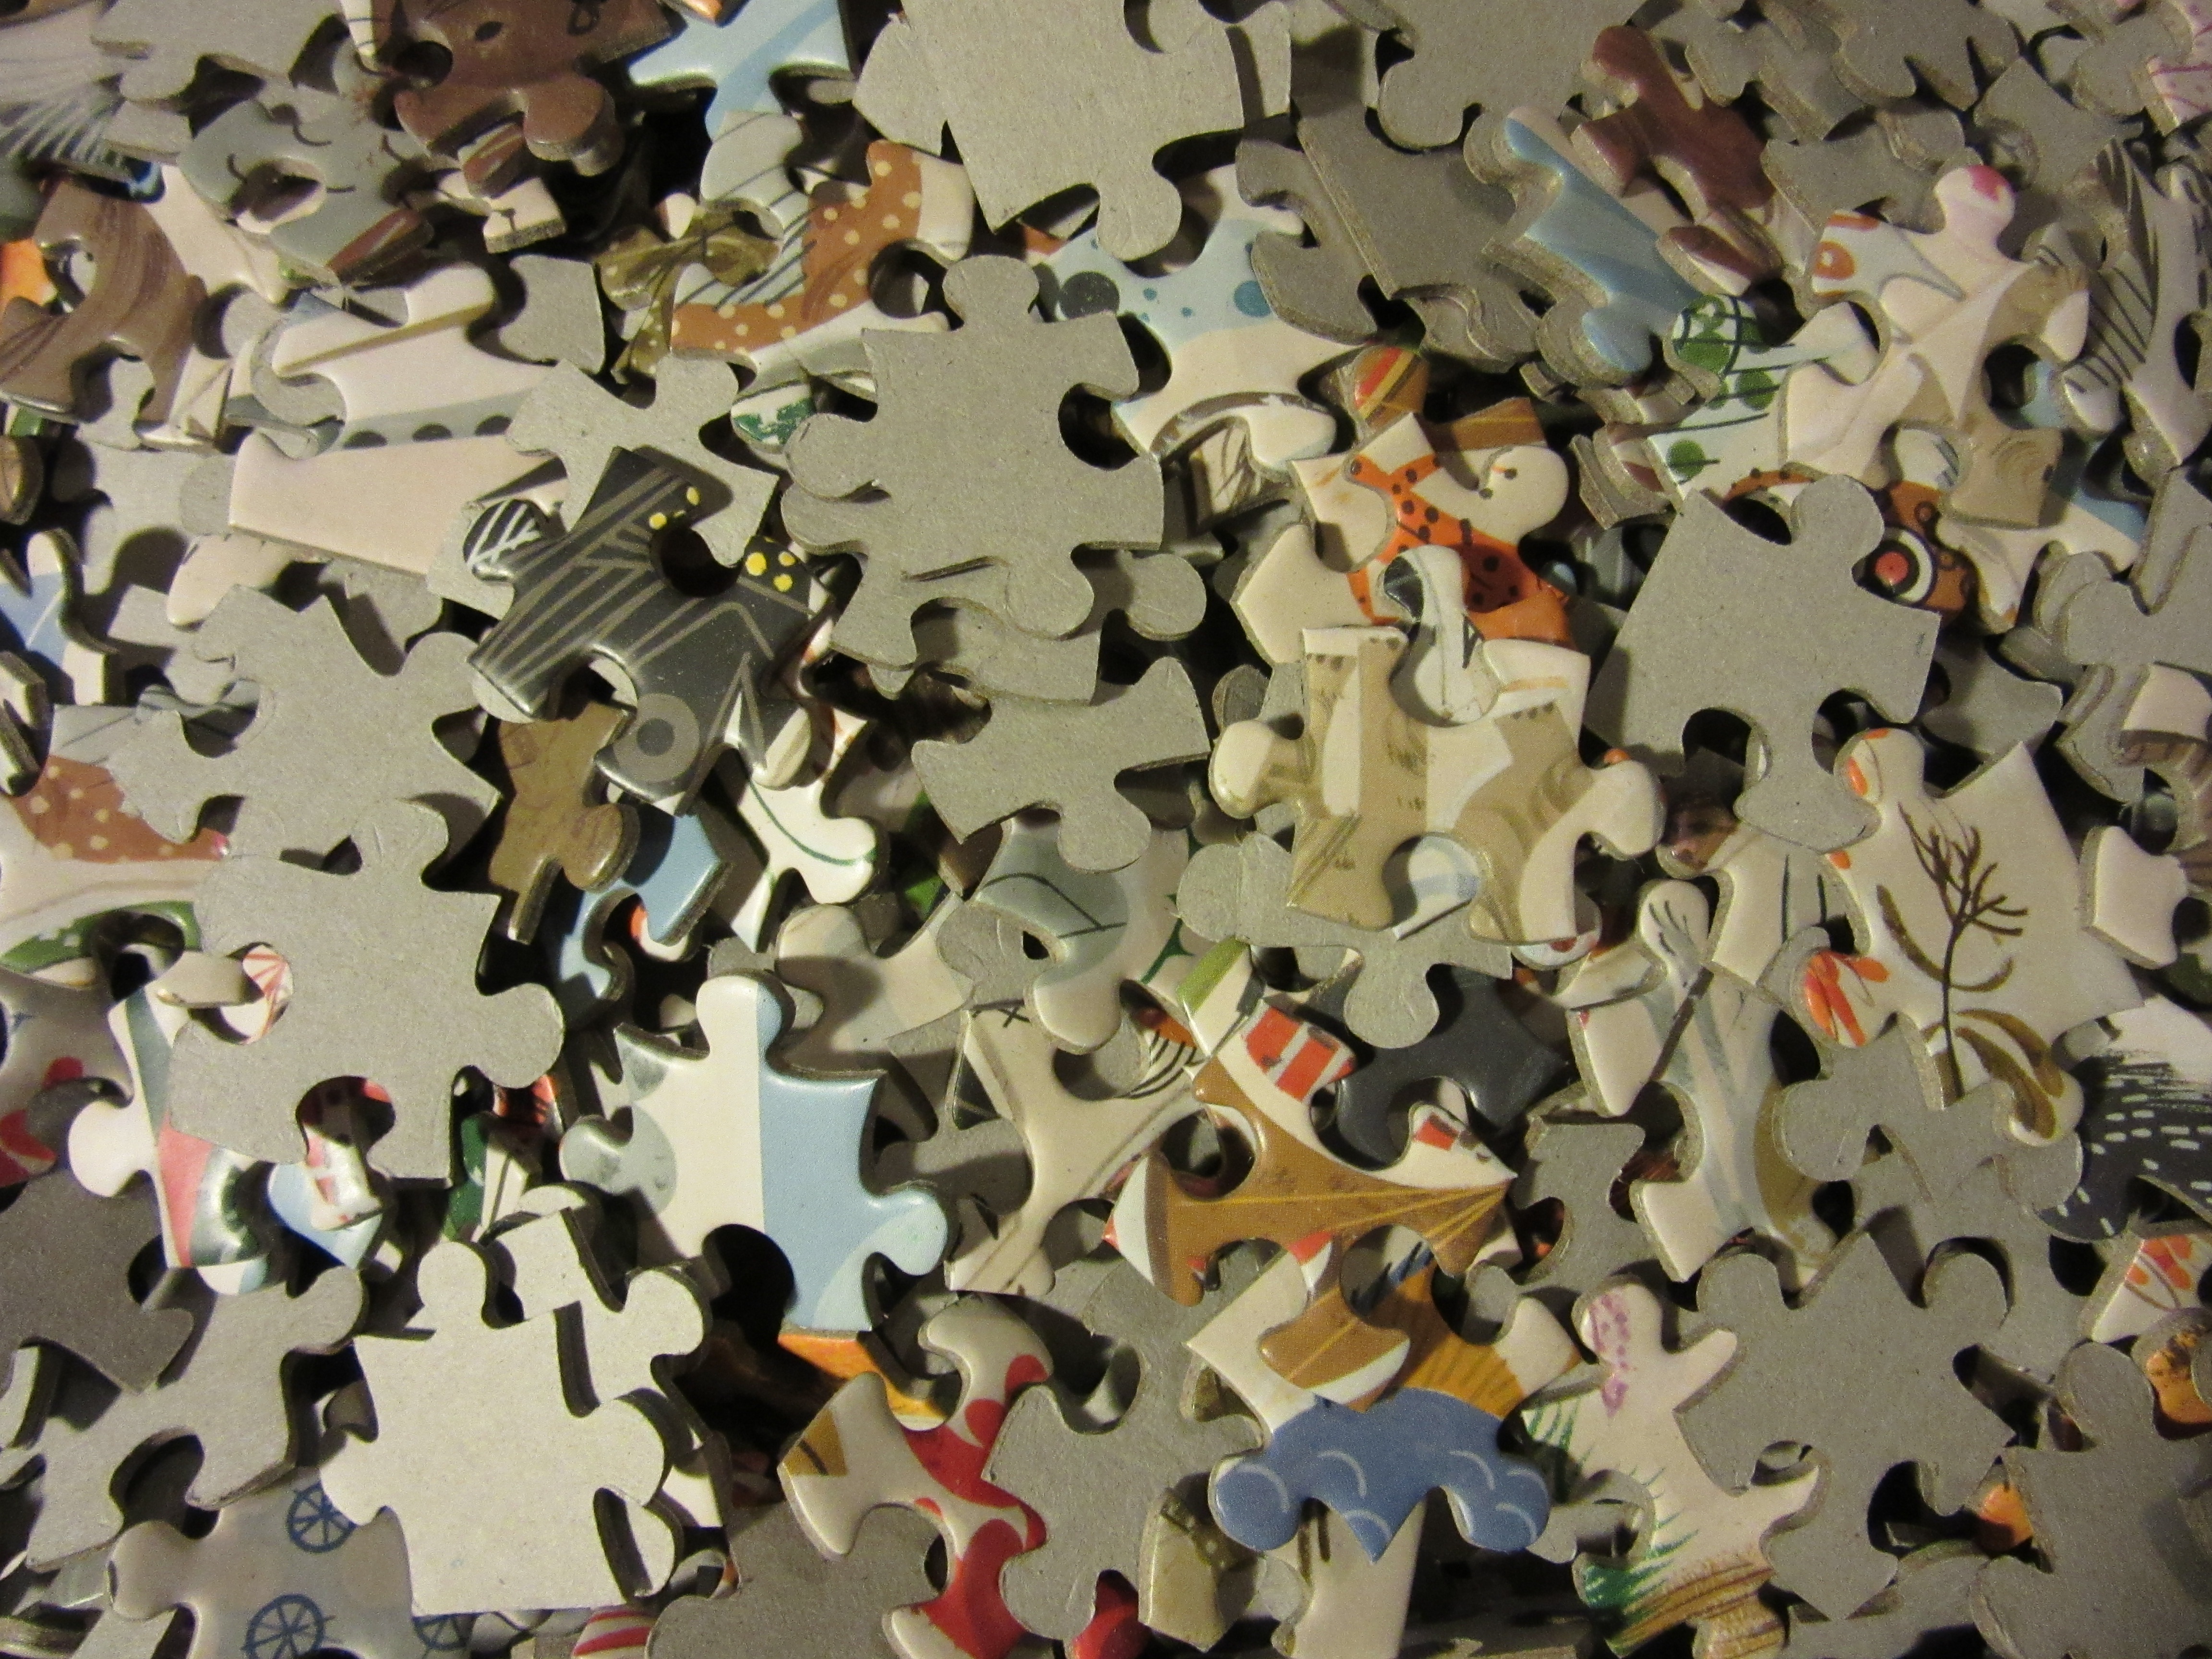
number, pattern, toy, art, design, chaos, puzzle, problem, solution, mess, puzzles, pieces of the puzzle